WRC-TV

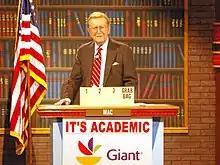
The late Mac McGarry was the original host of "It's Academic" until June 2011. (Photo is from .)

Because of its ownership by the network, WRC-TV generally carries the entire NBC network schedule. However, the station airs "NBC Nightly News" at 7 p.m. (rather than 6:30 p.m. as with most NBC stations in the Eastern Time Zone); this is due to an hour-long 6 p.m. newscast. The weekend edition of the network's newscast airs at its usual 6:30 p.m. time slot. Despite being the originating station of "Meet the Press" for most of the show's history, it airs on a 90-minute delay at 10:30 a.m., competing head-to-head with CBS' "Face the Nation".